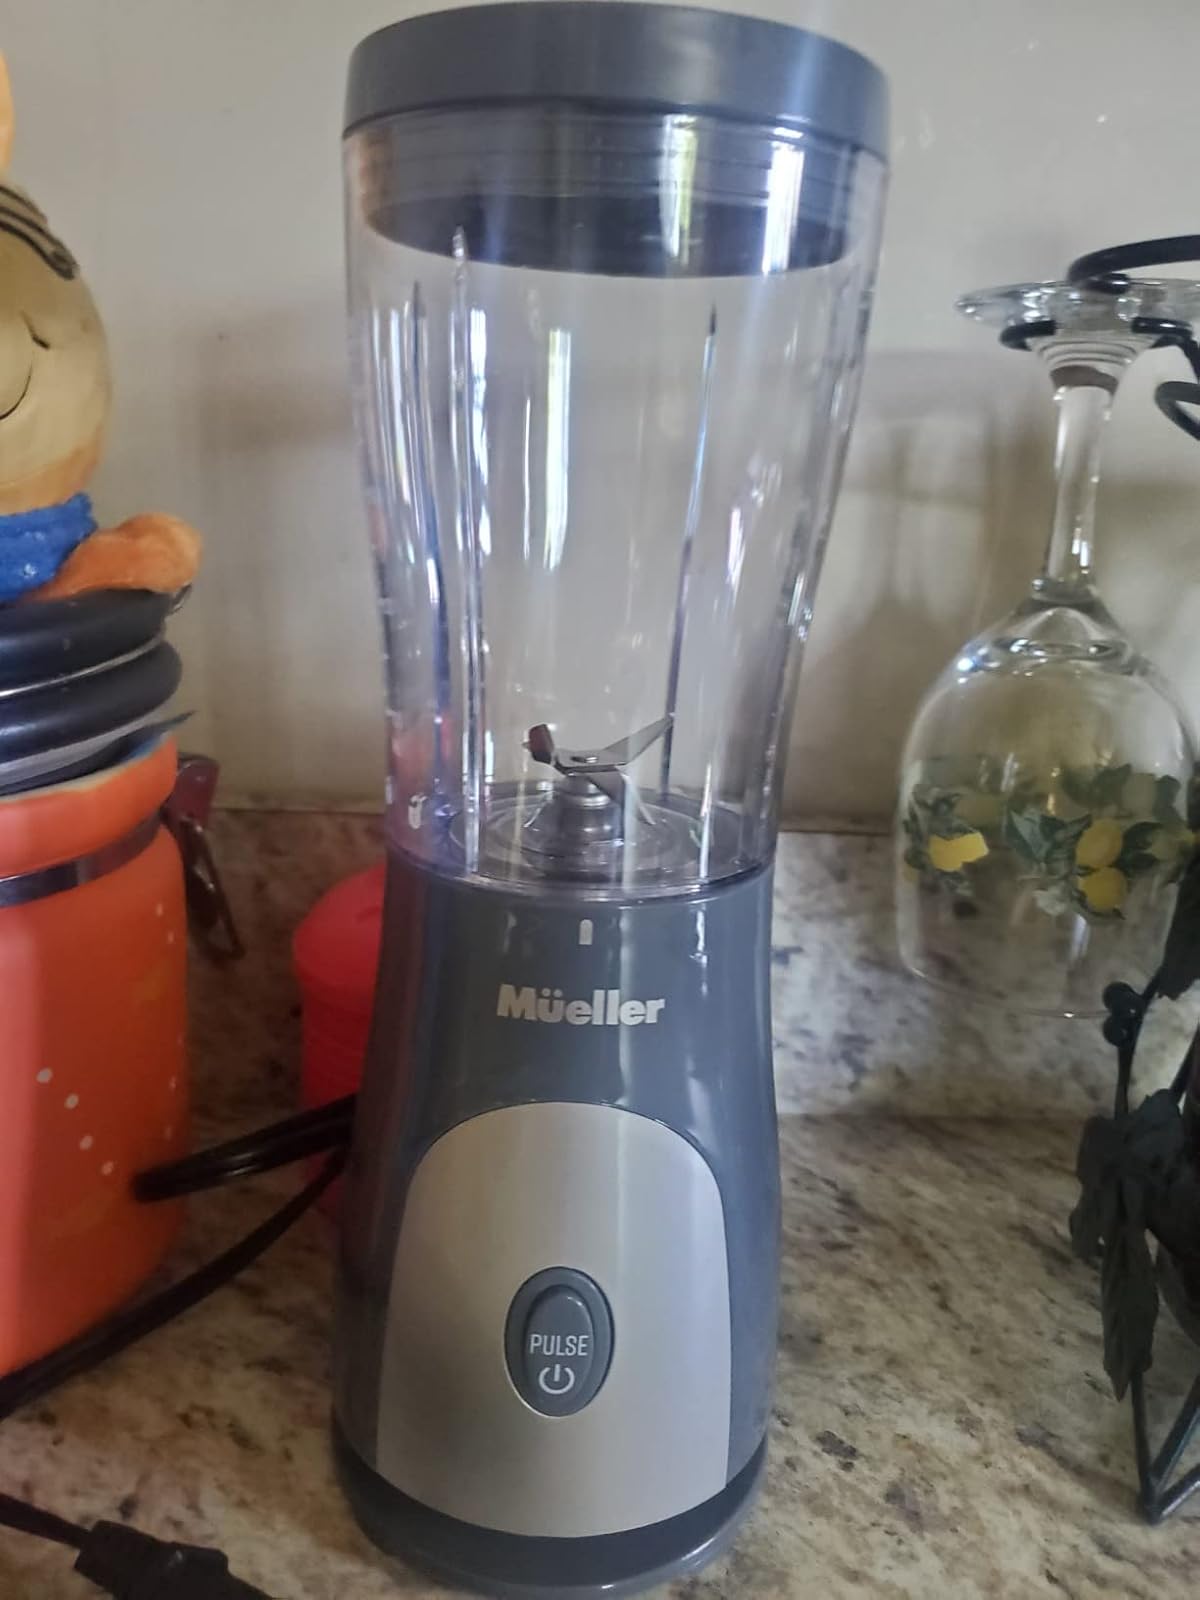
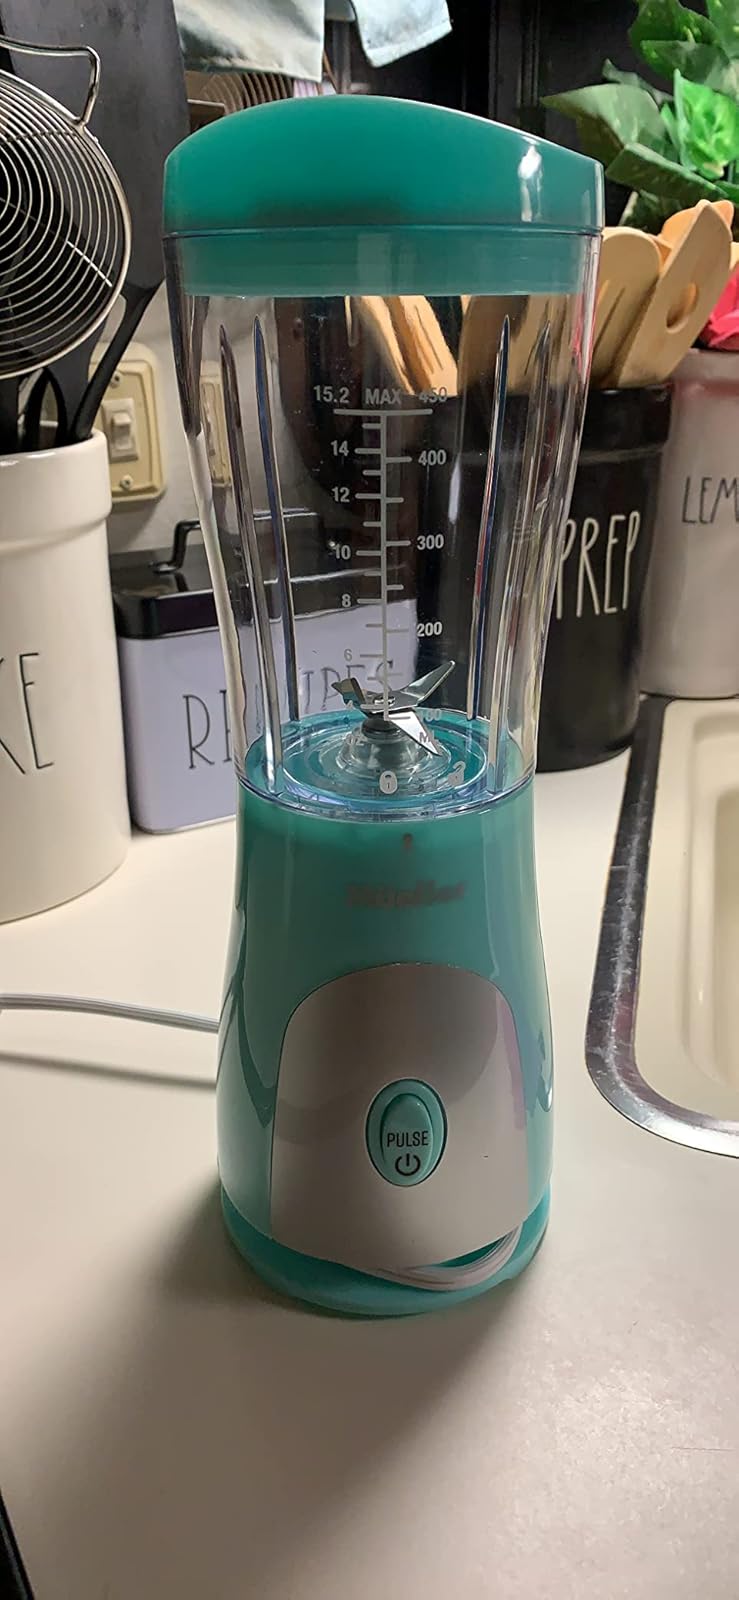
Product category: items_blender
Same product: no